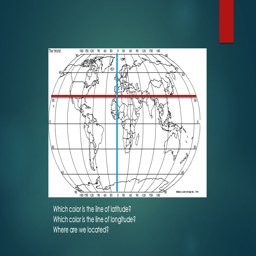
which color is the line of latitude